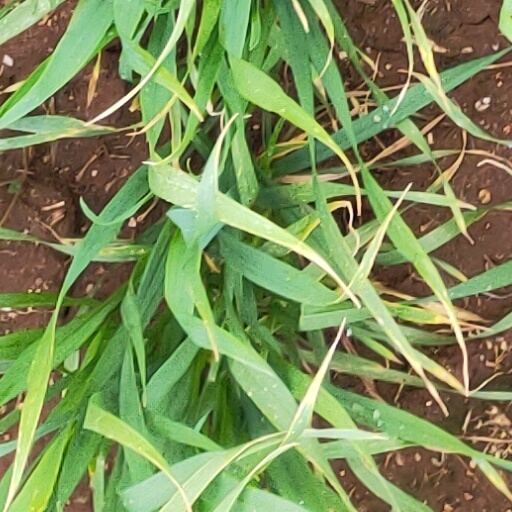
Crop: wheat